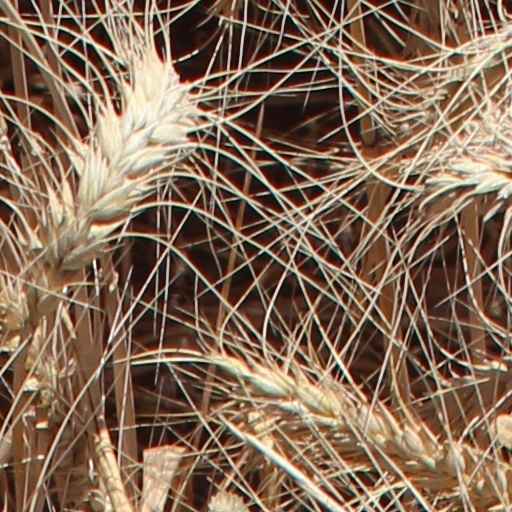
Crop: wheat